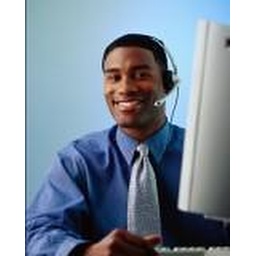
Businessman wearing blue at a keyboard in front of LCD Monitor on phone headset at a Computer